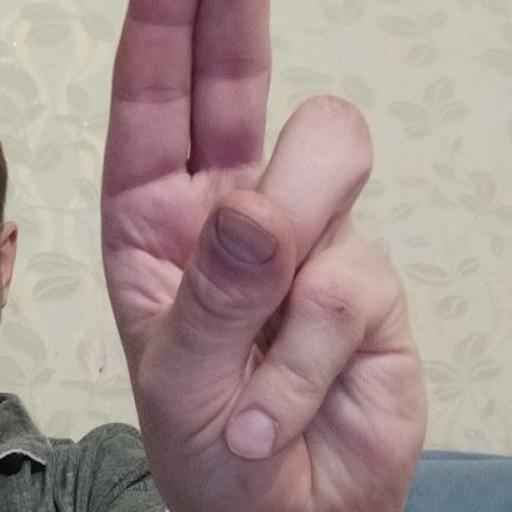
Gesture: two_up